Remídio José Bohn

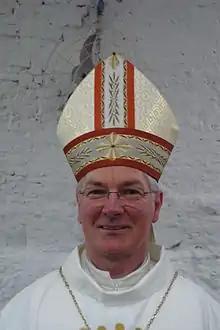

Remídio José Bohn (21 May 1950 – 6 January 2018) was a Roman Catholic bishop.